John Dibblee Crace

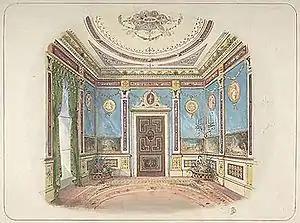
Design for a room by John Dibblee Crace. Watercolour, pen and brown ink over graphite. Metropolitan Museum of Art

John Dibblee Crace (1838 – 18 November 1919) was a distinguished British interior designer who provided decorative schemes for the British Museum, the National Gallery, the Royal Academy, Tyntesfield and Longleat among many other notable buildings.